Australian House of Representatives

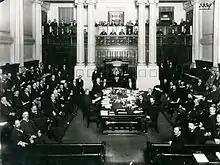
The Australian House of Representatives in 1901

The Constitution of Australia of 1900 established the House of Representatives in a newly federated Australia. The House is presided over by the speaker. Members of the House are elected from single member electorates (geographic districts, commonly referred to as "seats" but officially known as "Divisions of the Australian House of Representatives").